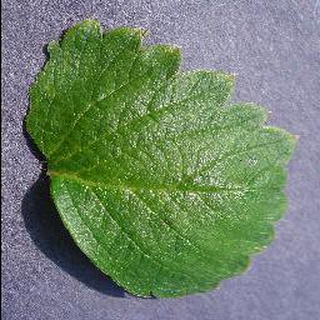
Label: healthy_strawberry